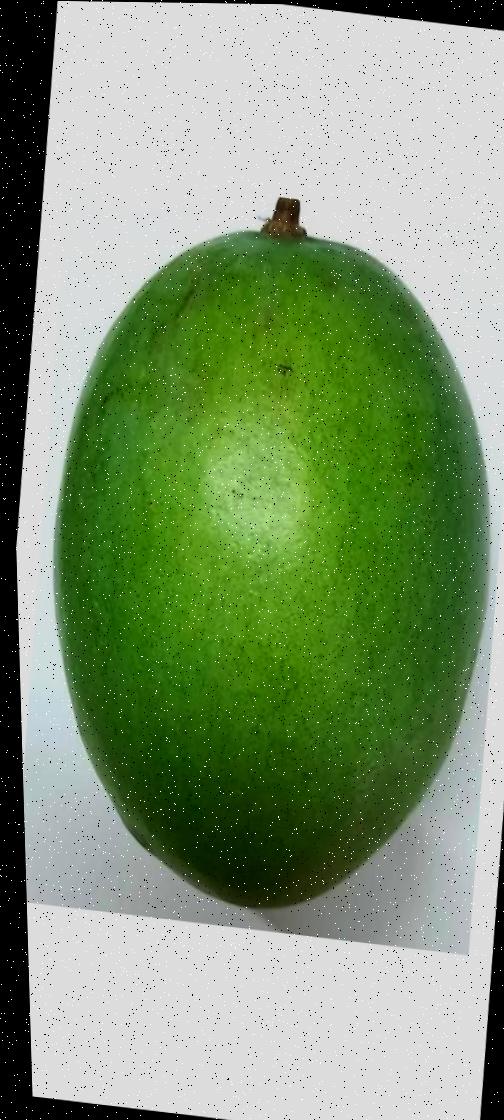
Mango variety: Amrapali